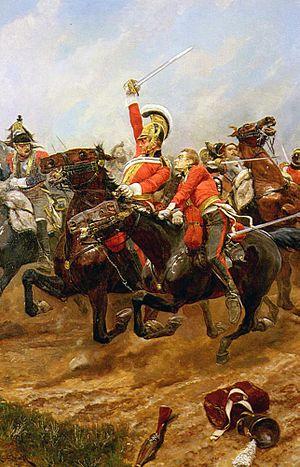
Richard Caton Woodville est un peintre britannique.